Sichuan anti-Mongol fortresses

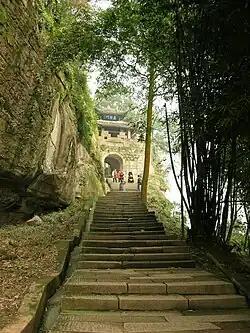
A staircase towards Diaoyucheng, one of the 48 fortresses that defended Southern Song from the Mongol Empire

The Sichuan anti-Mongol fortresses are 83 mountain cities built by the soldiers and civilians of the Southern Song Dynasty during the Mongol conquest of China in Sichuan to resist the invasion of the Mongol Empire. Taking full advantage of the geographical advantages of the Sichuan Basin, these fortresses formed a comprehensive three-dimensional defense system, which succeeded in resisting the Mongol attacks for up to 53 years, greatly extending the life of Southern Song. They also made Sichuan the last to be conquered by the Mongolians in 1288. Due to the defense of the fortresses, it was difficult to settle the Sichuan region. The Mongol Army had to abort its original strategy of "taking Shu (Sichuan) and destroying Song" and moved to the area of Jingzhou and Xiangyang starting from 1271, defeating the Song Dynasty via the Han River. Möngke Khan became the only Mongol khagan to perish on the battlefield when he died during an assault on Diaoyucheng in 1259. He may have been a victim of dysentery or of injuries sustained when attacking the fortress.